Elbridge Gerry (Maine politician)

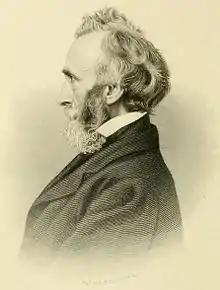
From 1880's "History of Cumberland Co., Maine".

Elbridge Gerry (December 6, 1813 – April 10, 1886) was an American lawyer, who served as a U.S. Congressman from Maine from 1849 to 1851.